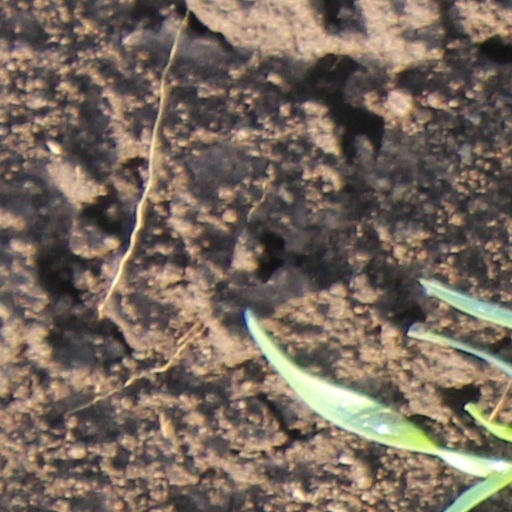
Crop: wheat